Jason Peters

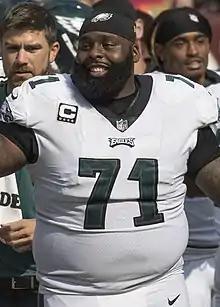
Peters with the Philadelphia Eagles in 2017

Jason Raynard Peters (born January 22, 1982) is an American former professional football player who was an offensive tackle in the National Football League (NFL). He played college football for the Arkansas Razorbacks and was signed as an offensive tackle by the Buffalo Bills as an undrafted free agent after the 2004 NFL draft. He was later traded to the Philadelphia Eagles in 2009 and spent the next twelve seasons playing for them, before joining the Chicago Bears in 2021, the Dallas Cowboys in 2022, and the Seattle Seahawks in 2023. He officially announced his retirement in 2025 after 21 seasons in the NFL.